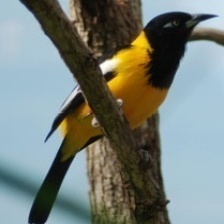
Species: VENEZUELIAN TROUPIAL
Scientific name: ICTERUS ICTERUS